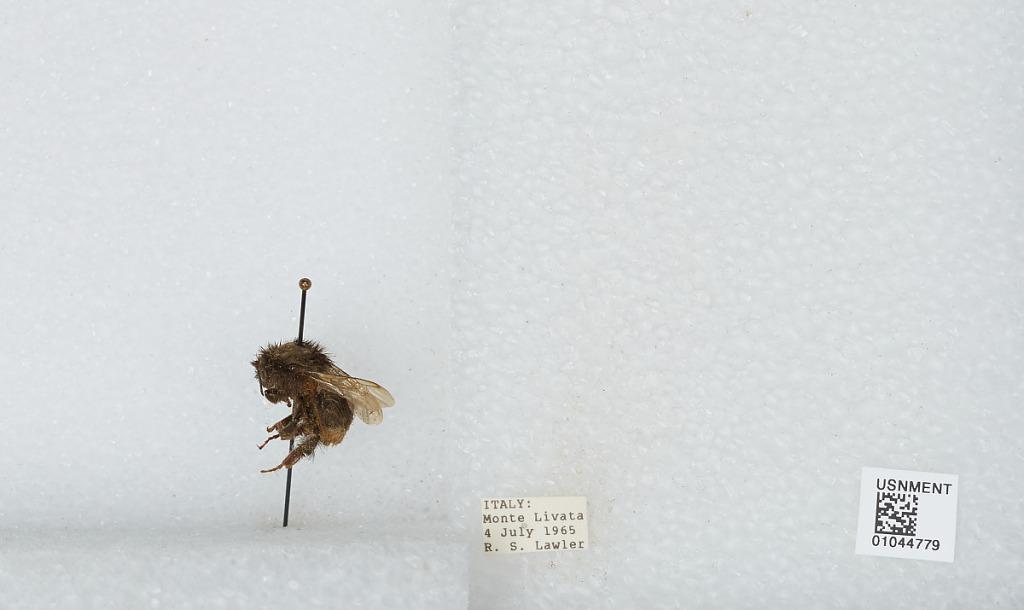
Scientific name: Bombus sp.
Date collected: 1965-7-4
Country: Italy
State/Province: Latium
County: Rome
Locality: Monte Livata